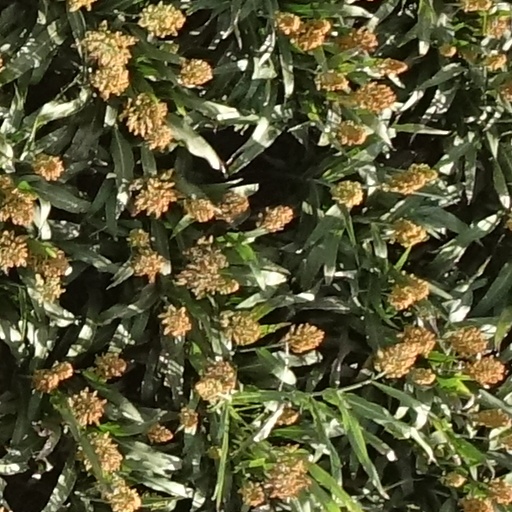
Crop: sorghum